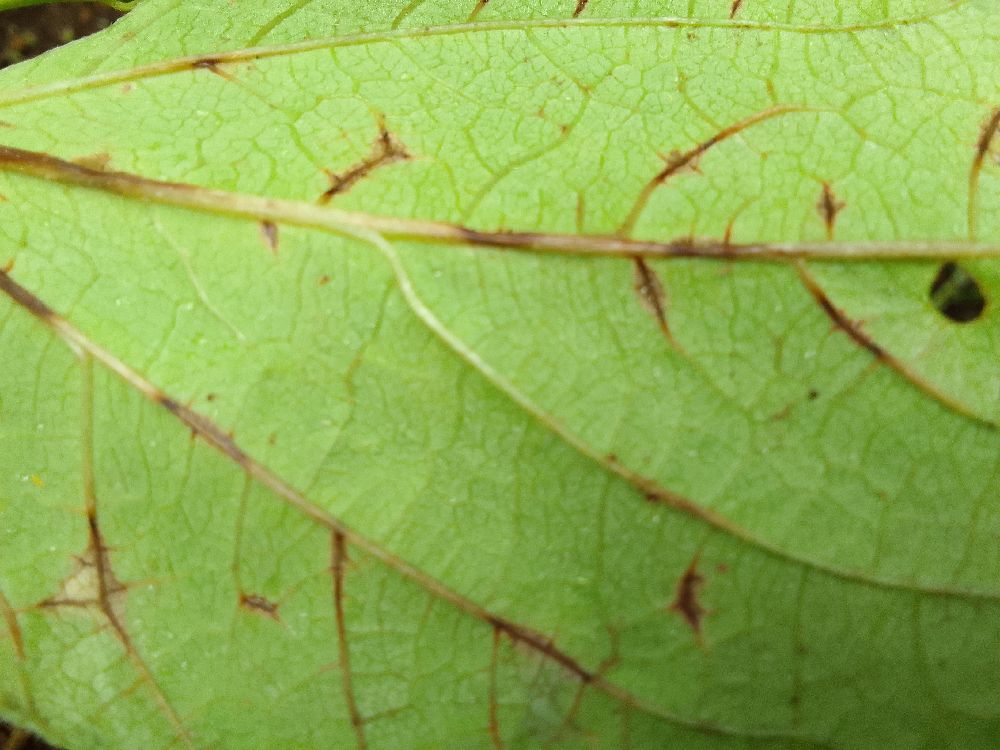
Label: anthracnose